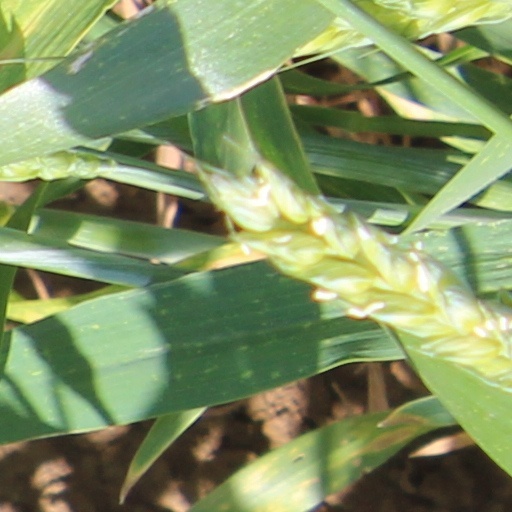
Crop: wheat